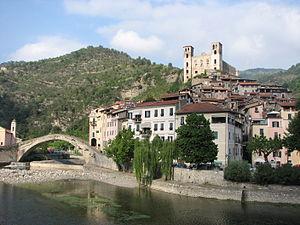
Le marquisat de Dolceacqua est un fief impérial mineur, indépendant du 9 avril 1276 au 14 juin 1797, à Dolceacqua, gouverné par une branche de la famille des Doria. Outre le bourg, encore dominé par le château seigneurial, la seigneurie, devenue marquisat, comprend également Isolabona, Apricale, Perinaldo et le comté de Rocchetta.